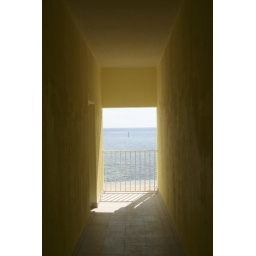
Walkway in our building toward the ocean